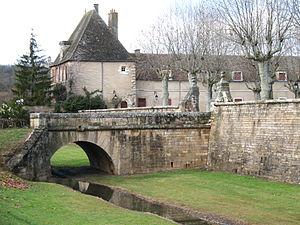
Le château de Sennecey-le-Grand est situé sur la commune de Sennecey-le-Grand en Saône-et-Loire, en terrain plat au sud du bourg.